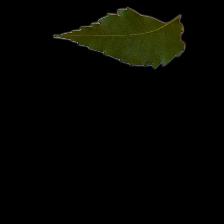
Plant: Neem